Kiş, Shaki

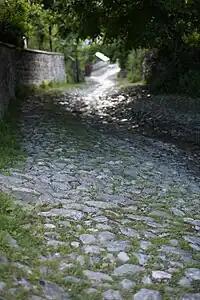
Cobblestone street in the village

According to Movses Kaghankatvatsi, in the 1st century AD St. Elishe, a disciple of Thaddeus of Edessa, arrived to a place called Gis, where he built a church and recited a liturgy. The church became the "spiritual center and the place of enlightenment of people of the East". On his way from Gis St. Elishe was killed near the pagan altar in small Zerguni valley by unknown people.